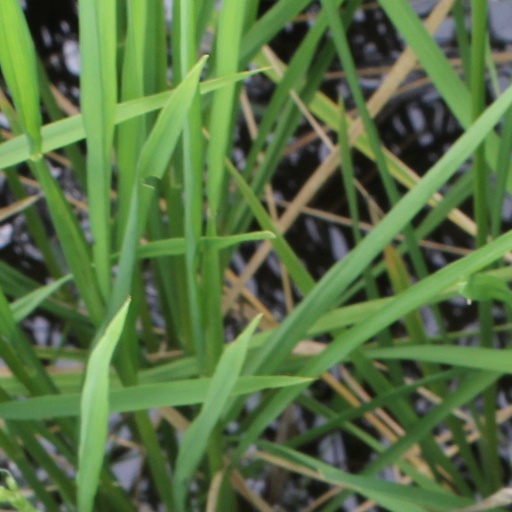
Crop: rice